Peggy Willis-Aarnio

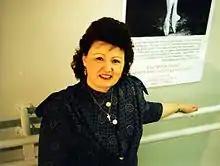

Peggy Willis-Aarnio (January 12, 1948 – January 9, 2016) was an American choreographer, historian, author and teacher of classical ballet. She was a professional dancer in the early 1970s with the Fort Worth Ballet in Fort Worth, Texas. She was the first American to be sanctioned as a "Certified Practitioner and Teacher of the Teaching Method of Classical Ballet" by the Vaganova Academy in Saint Petersburg, Russia.